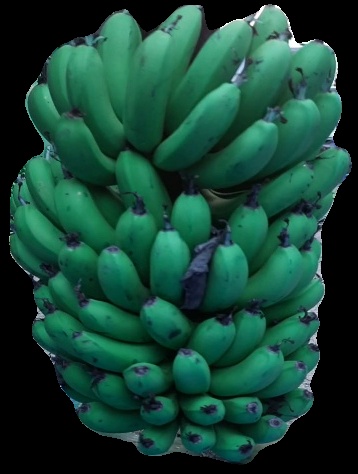
Variety: pachbale
Grade: grade2